Astrid of Sweden

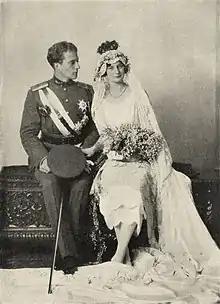
Astrid and Leopold on their wedding day

Due to her royal status, Astrid was named as a potential bride for a number of princes, including the future Edward VIII of the United Kingdom and the future Olav V of Norway.